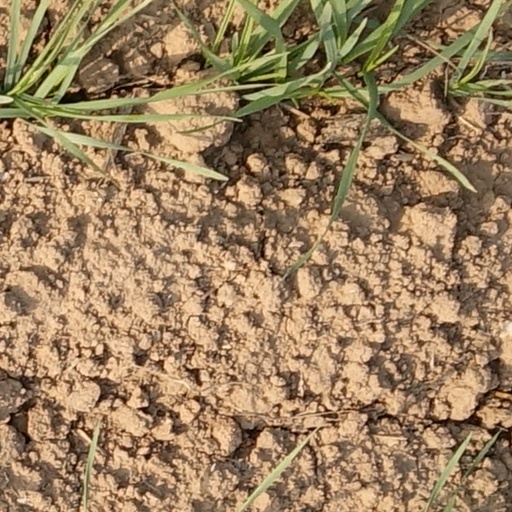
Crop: wheat